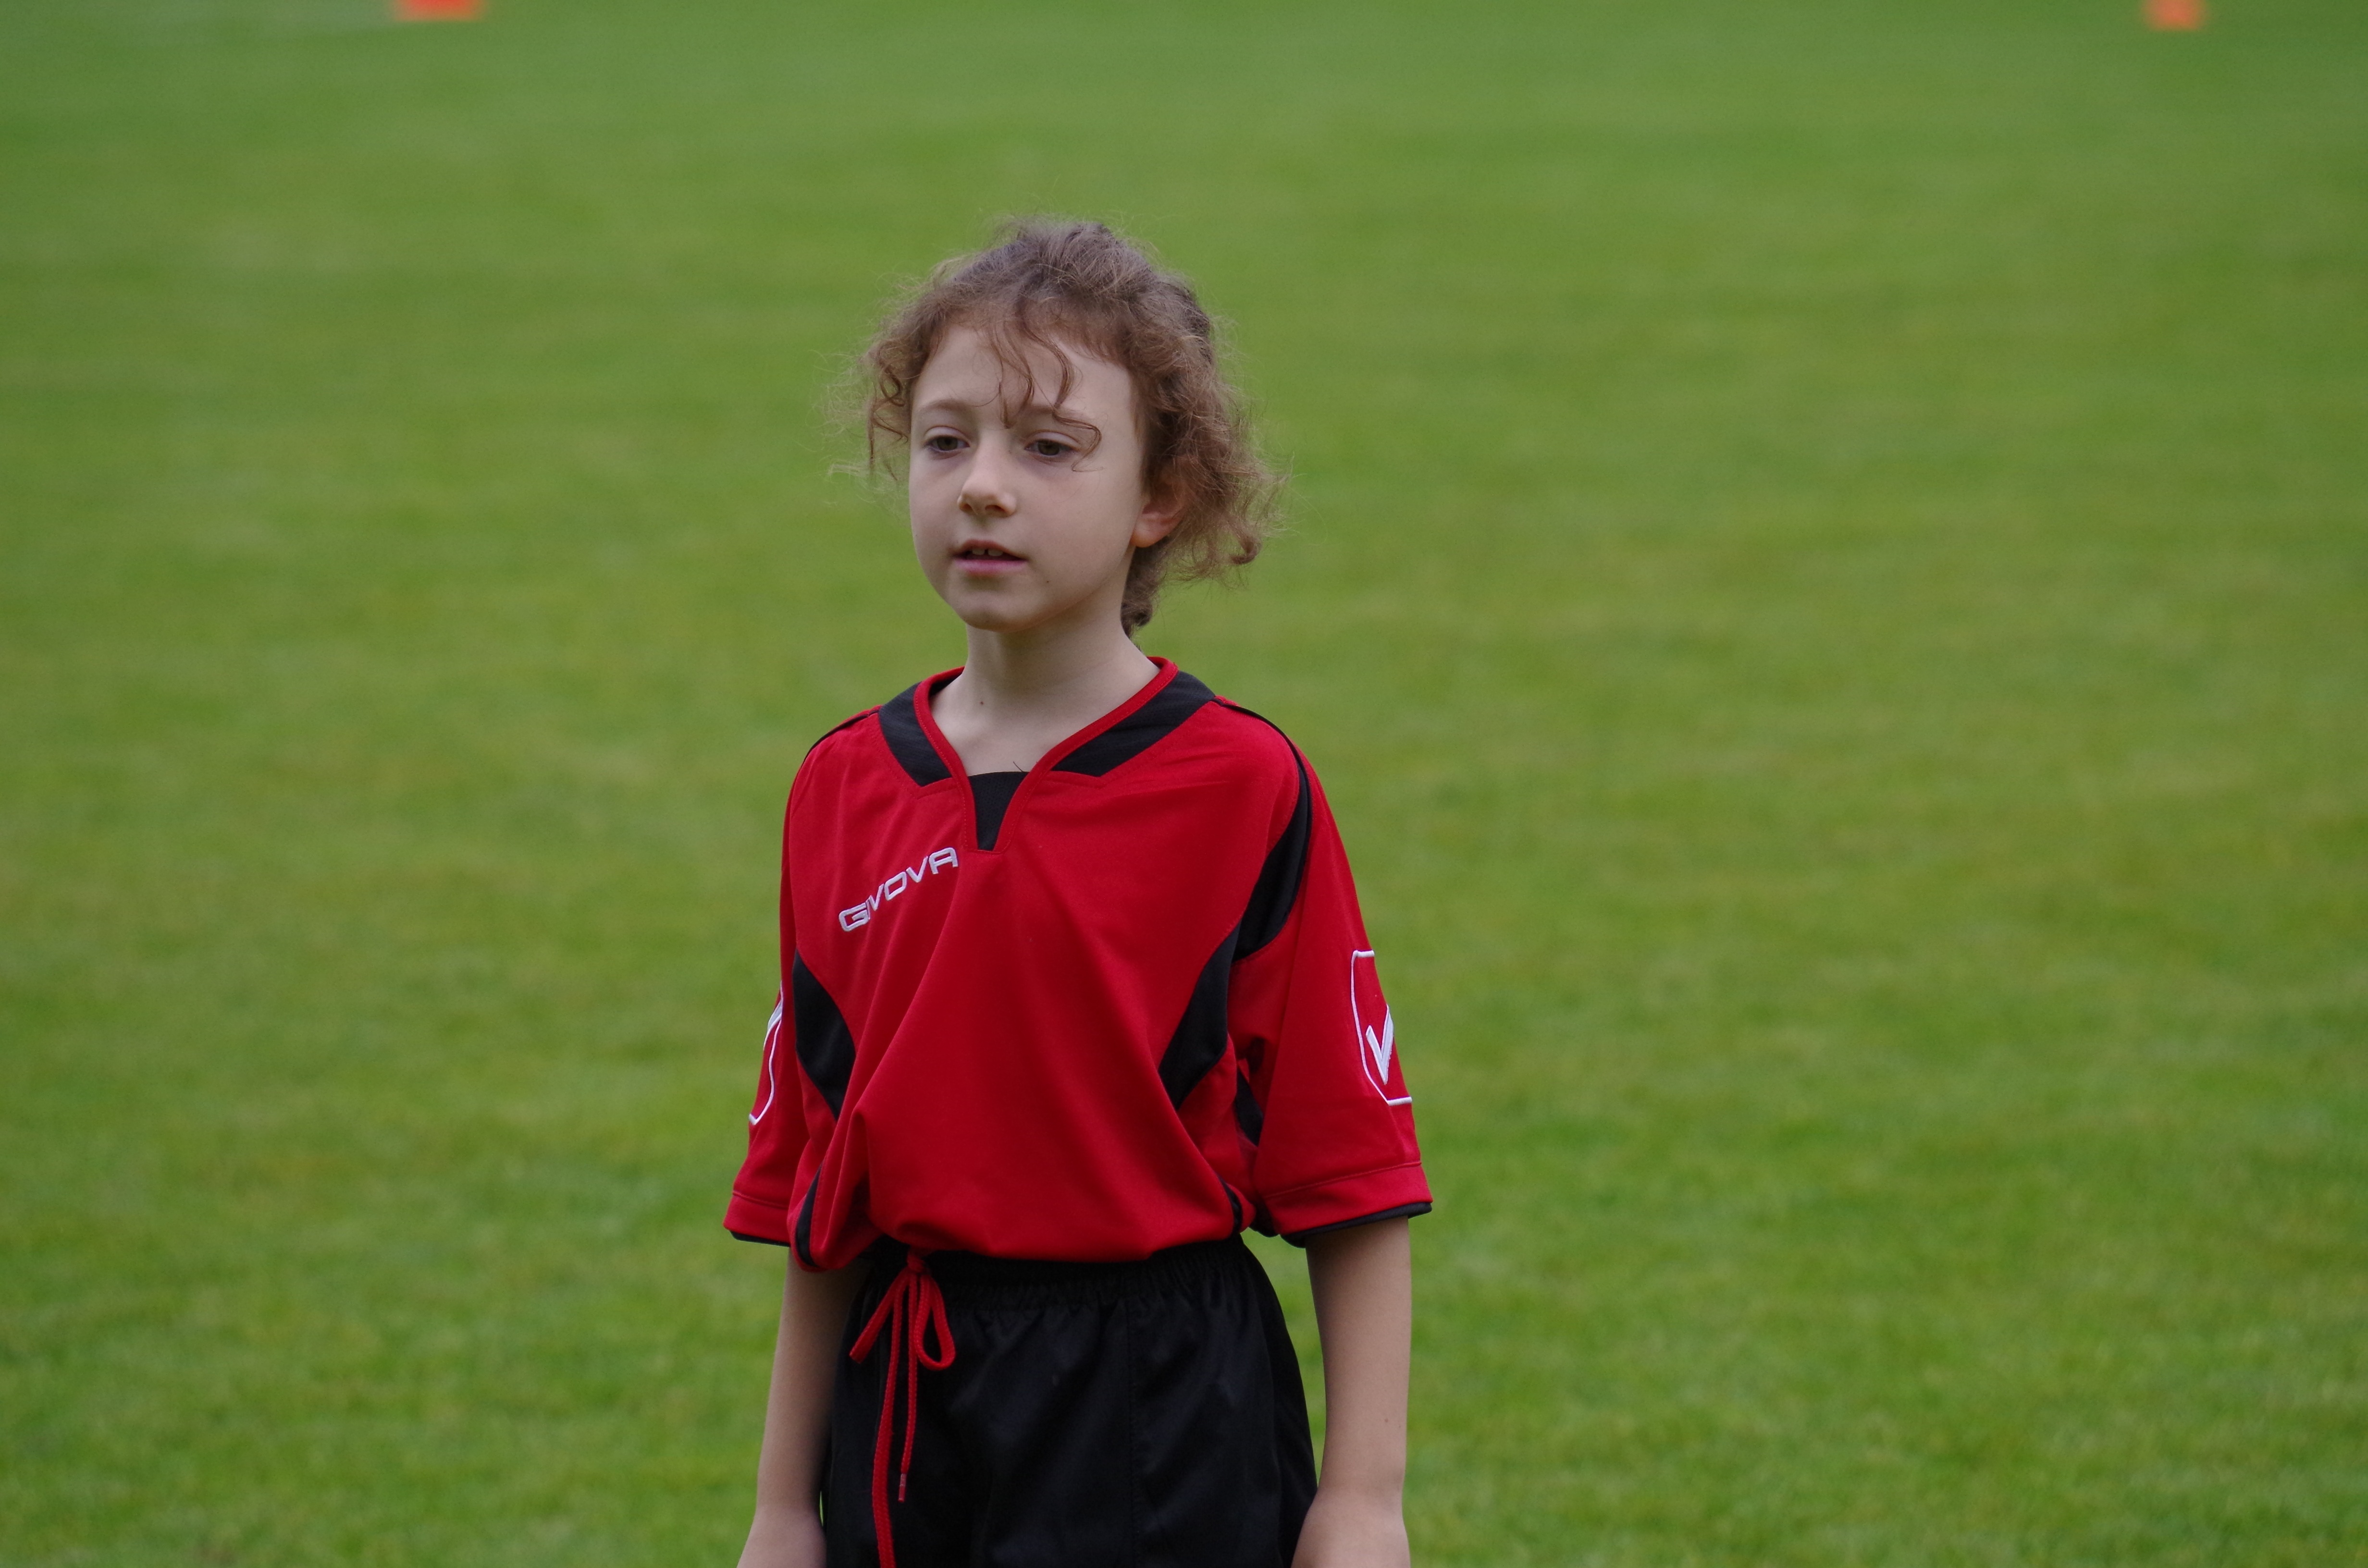
girl, sport, soccer, child, football, player, sports, tournament, jersey, football player, competition event, cricketer